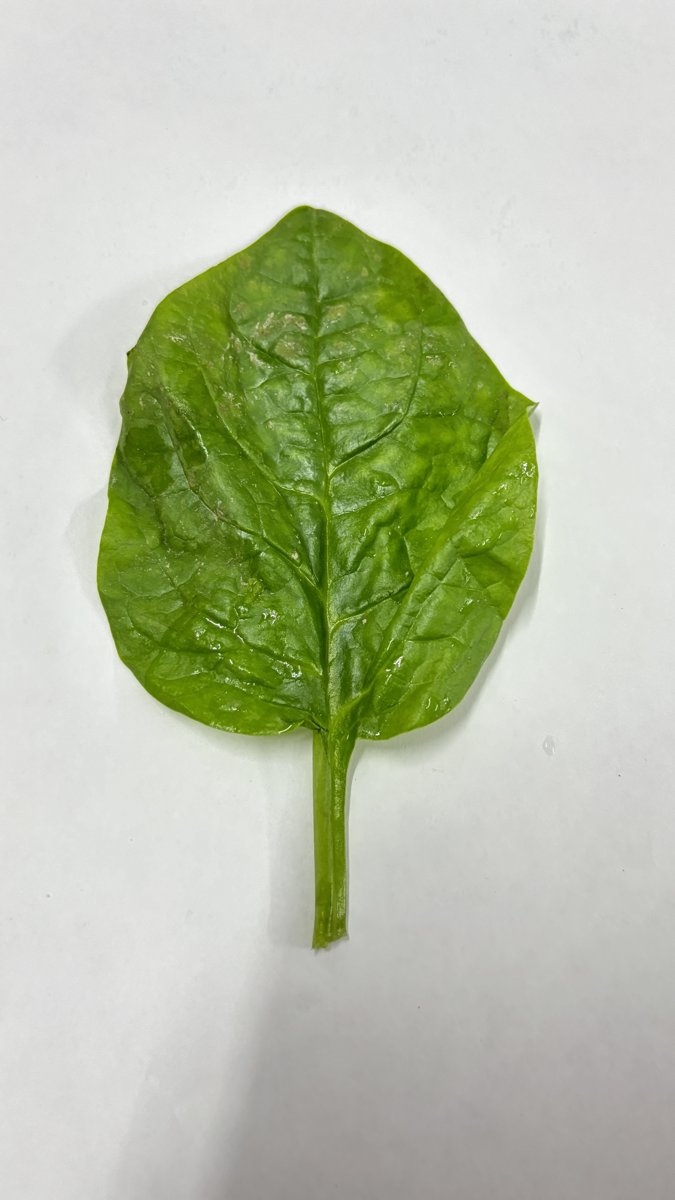
Label: Healthy-Leaf